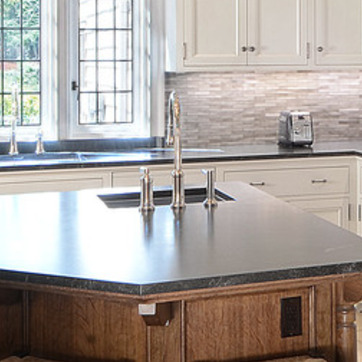
Material: metal